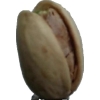
Label: pistachio